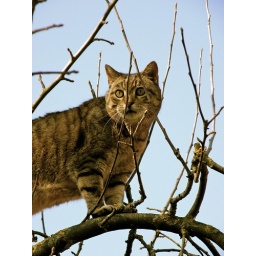
Charly on the top branch of the apple tree in the castle garden.